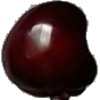
Label: Cherry 1